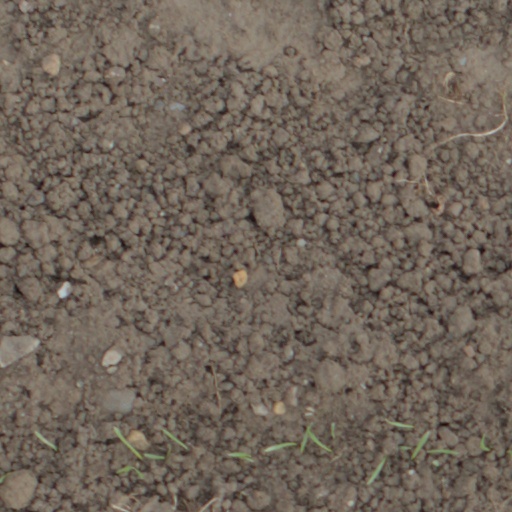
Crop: wheat